With God, all things are possible

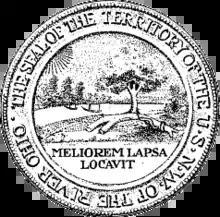
Seal of the Territory of the United States Northwest of the River Ohio

The Ohio Bureau of Motor Vehicles uses the motto frequently. As one of 46 phrases printed on the "Ohio Pride" license plate design introduced on April 15, 2013, the motto is located on two lines in the center-left of the baseplate, below "Inventors Hall of Fame" and above "Beautiful Ohio". Driver's licenses and identification cards issued since 2019, including those that comply with Real ID requirements, incorporate the motto into a faint watermark on the obverse side.